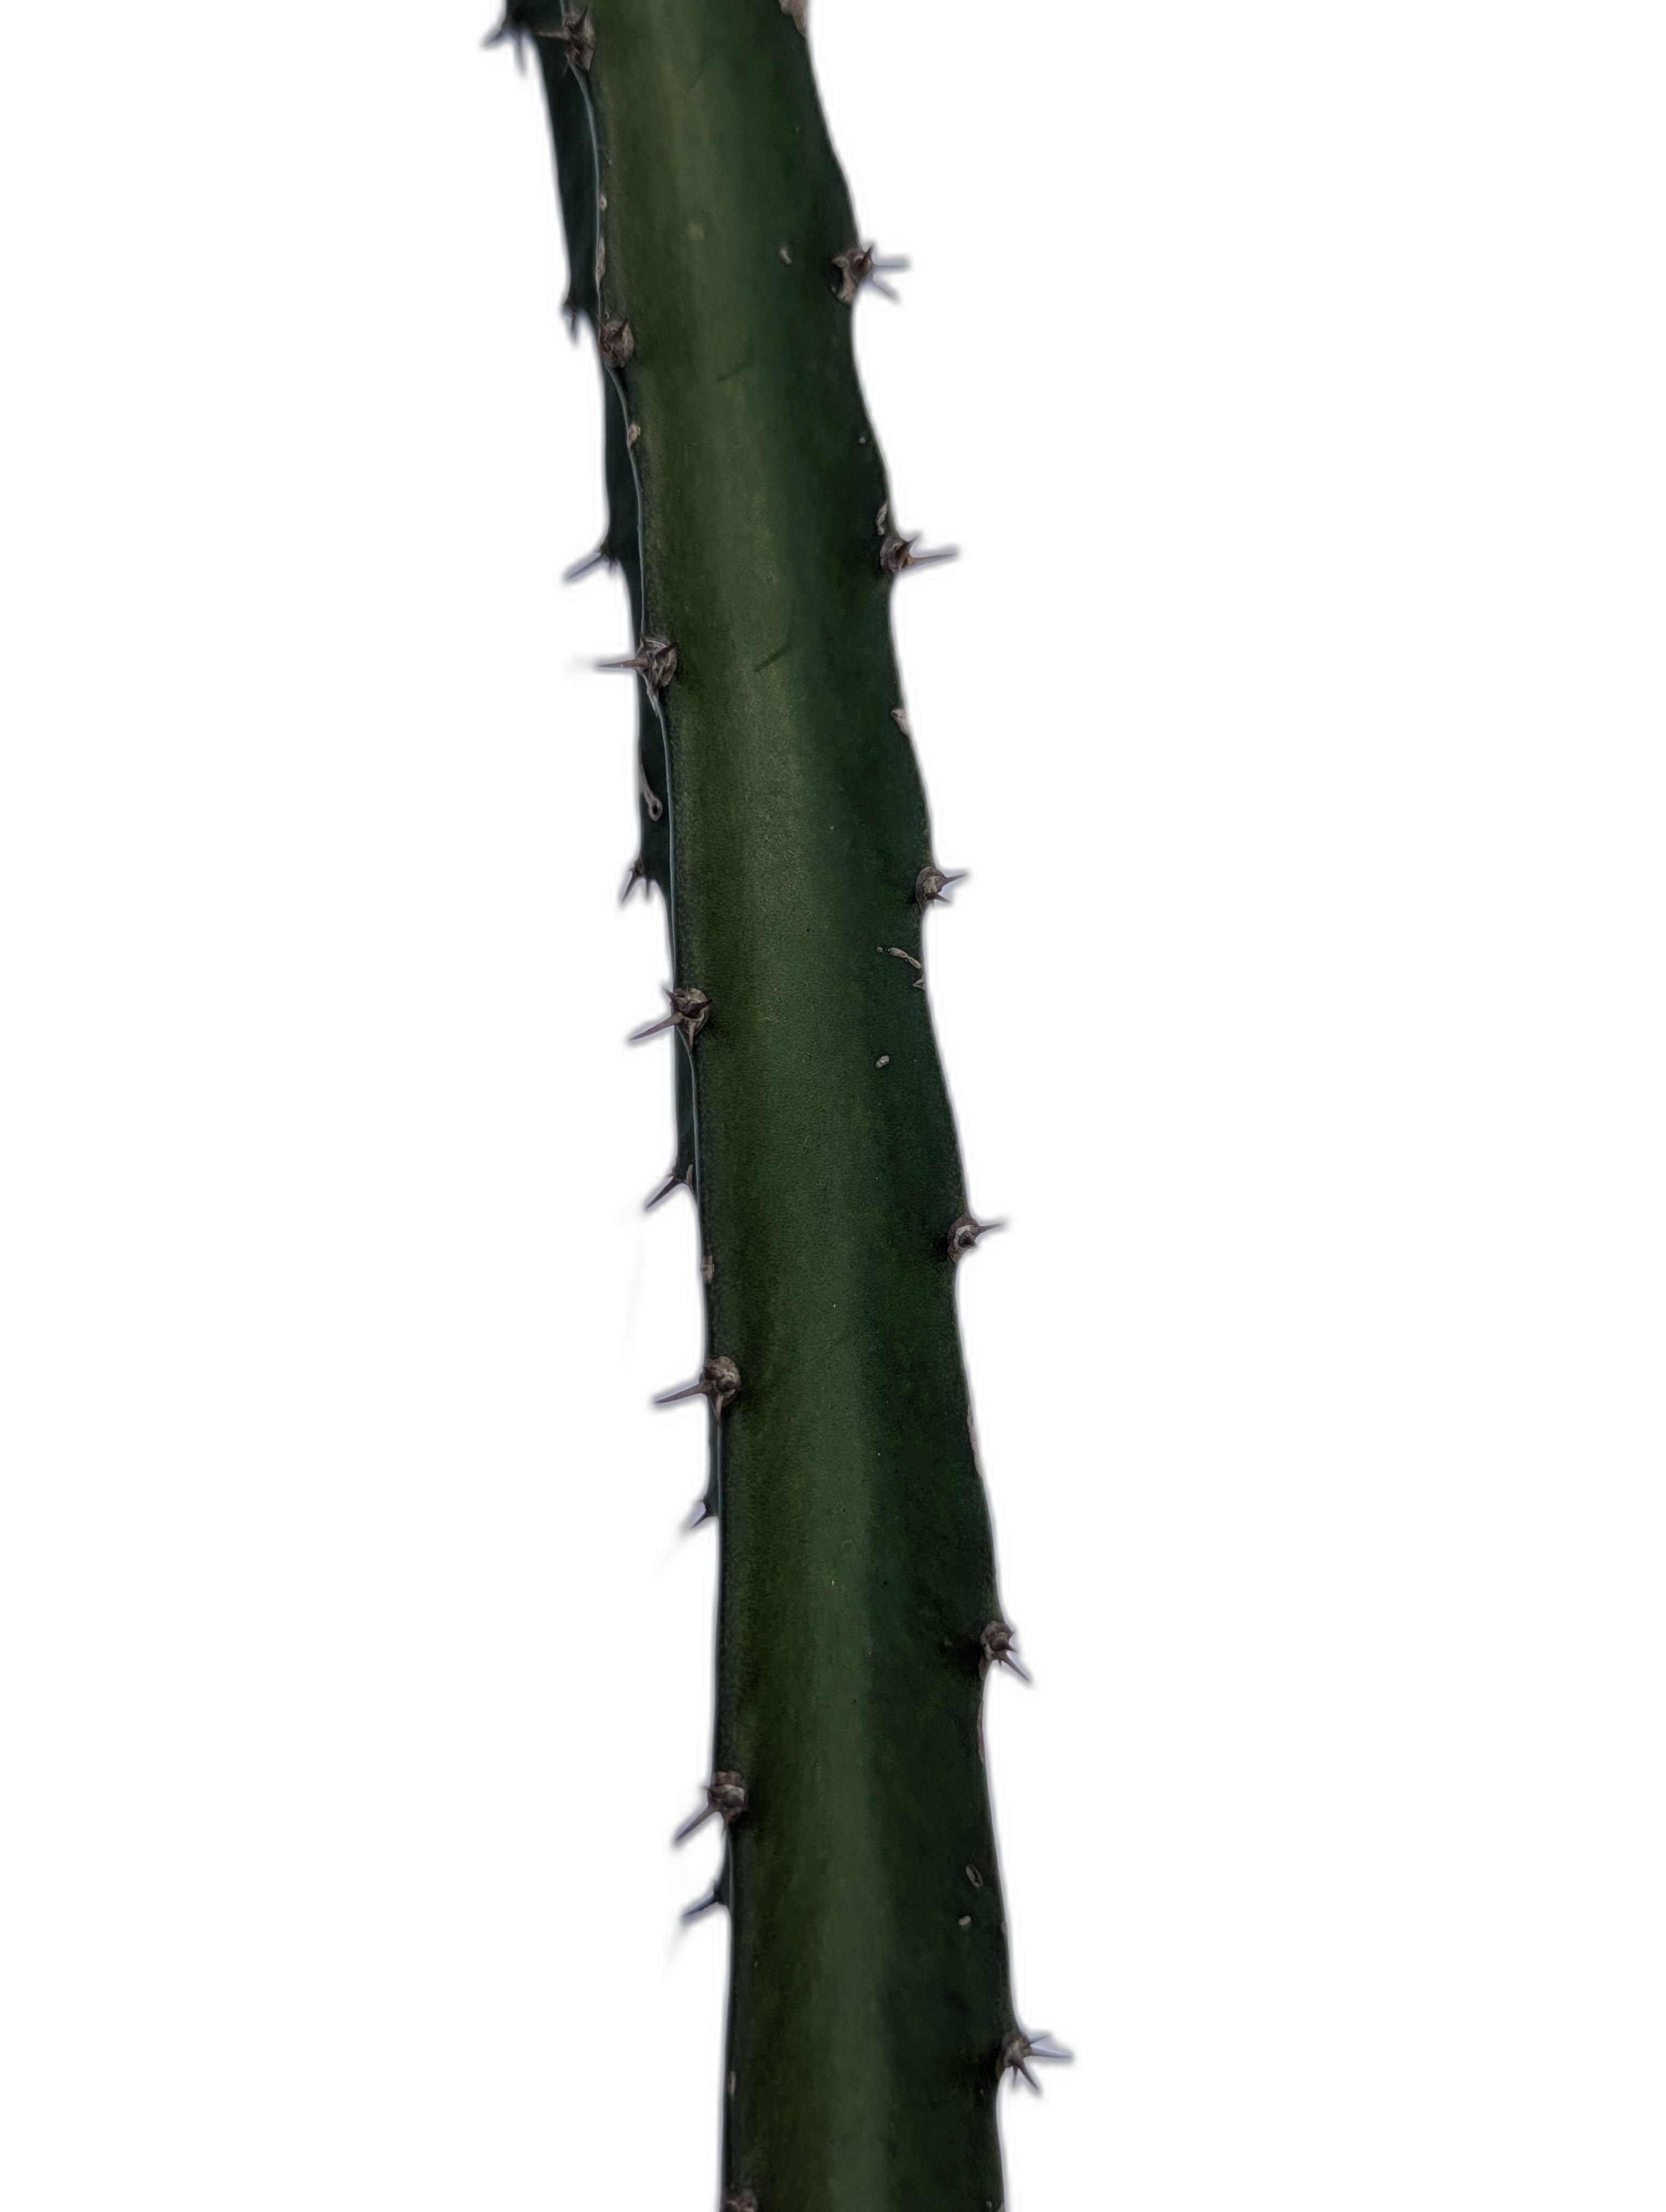
Label: Good leaf